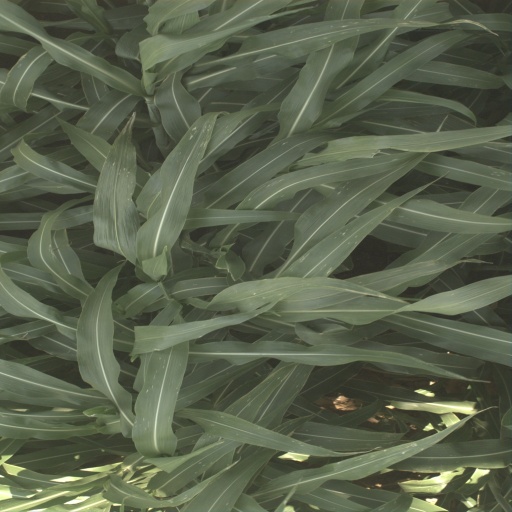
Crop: sorghum